Uttar Falguni

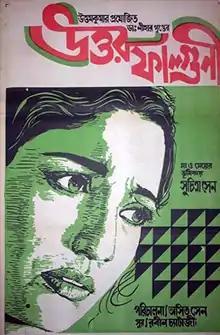
Poster

Uttar Falguni is a 1963 Indian Bengali-language drama film directed by Asit Sen and produced by Uttam Kumar, starring Suchitra Sen in a double role, Bikash Roy and Dilip Mukherjee in lead. At the 11th National Film Awards, the film was awarded the National Film Award for Best Feature Film in Bengali. Music of the film composed by Robin Chatterjee. The film was remade by director Asit Sen himself in Hindi, as "Mamta" (1966) again with Suchitra Sen as the lead. The film was also remade in Tamil as "Kaviya Thalaivi" (1970), and in Malayalam as "Pushpanjali" (1972).